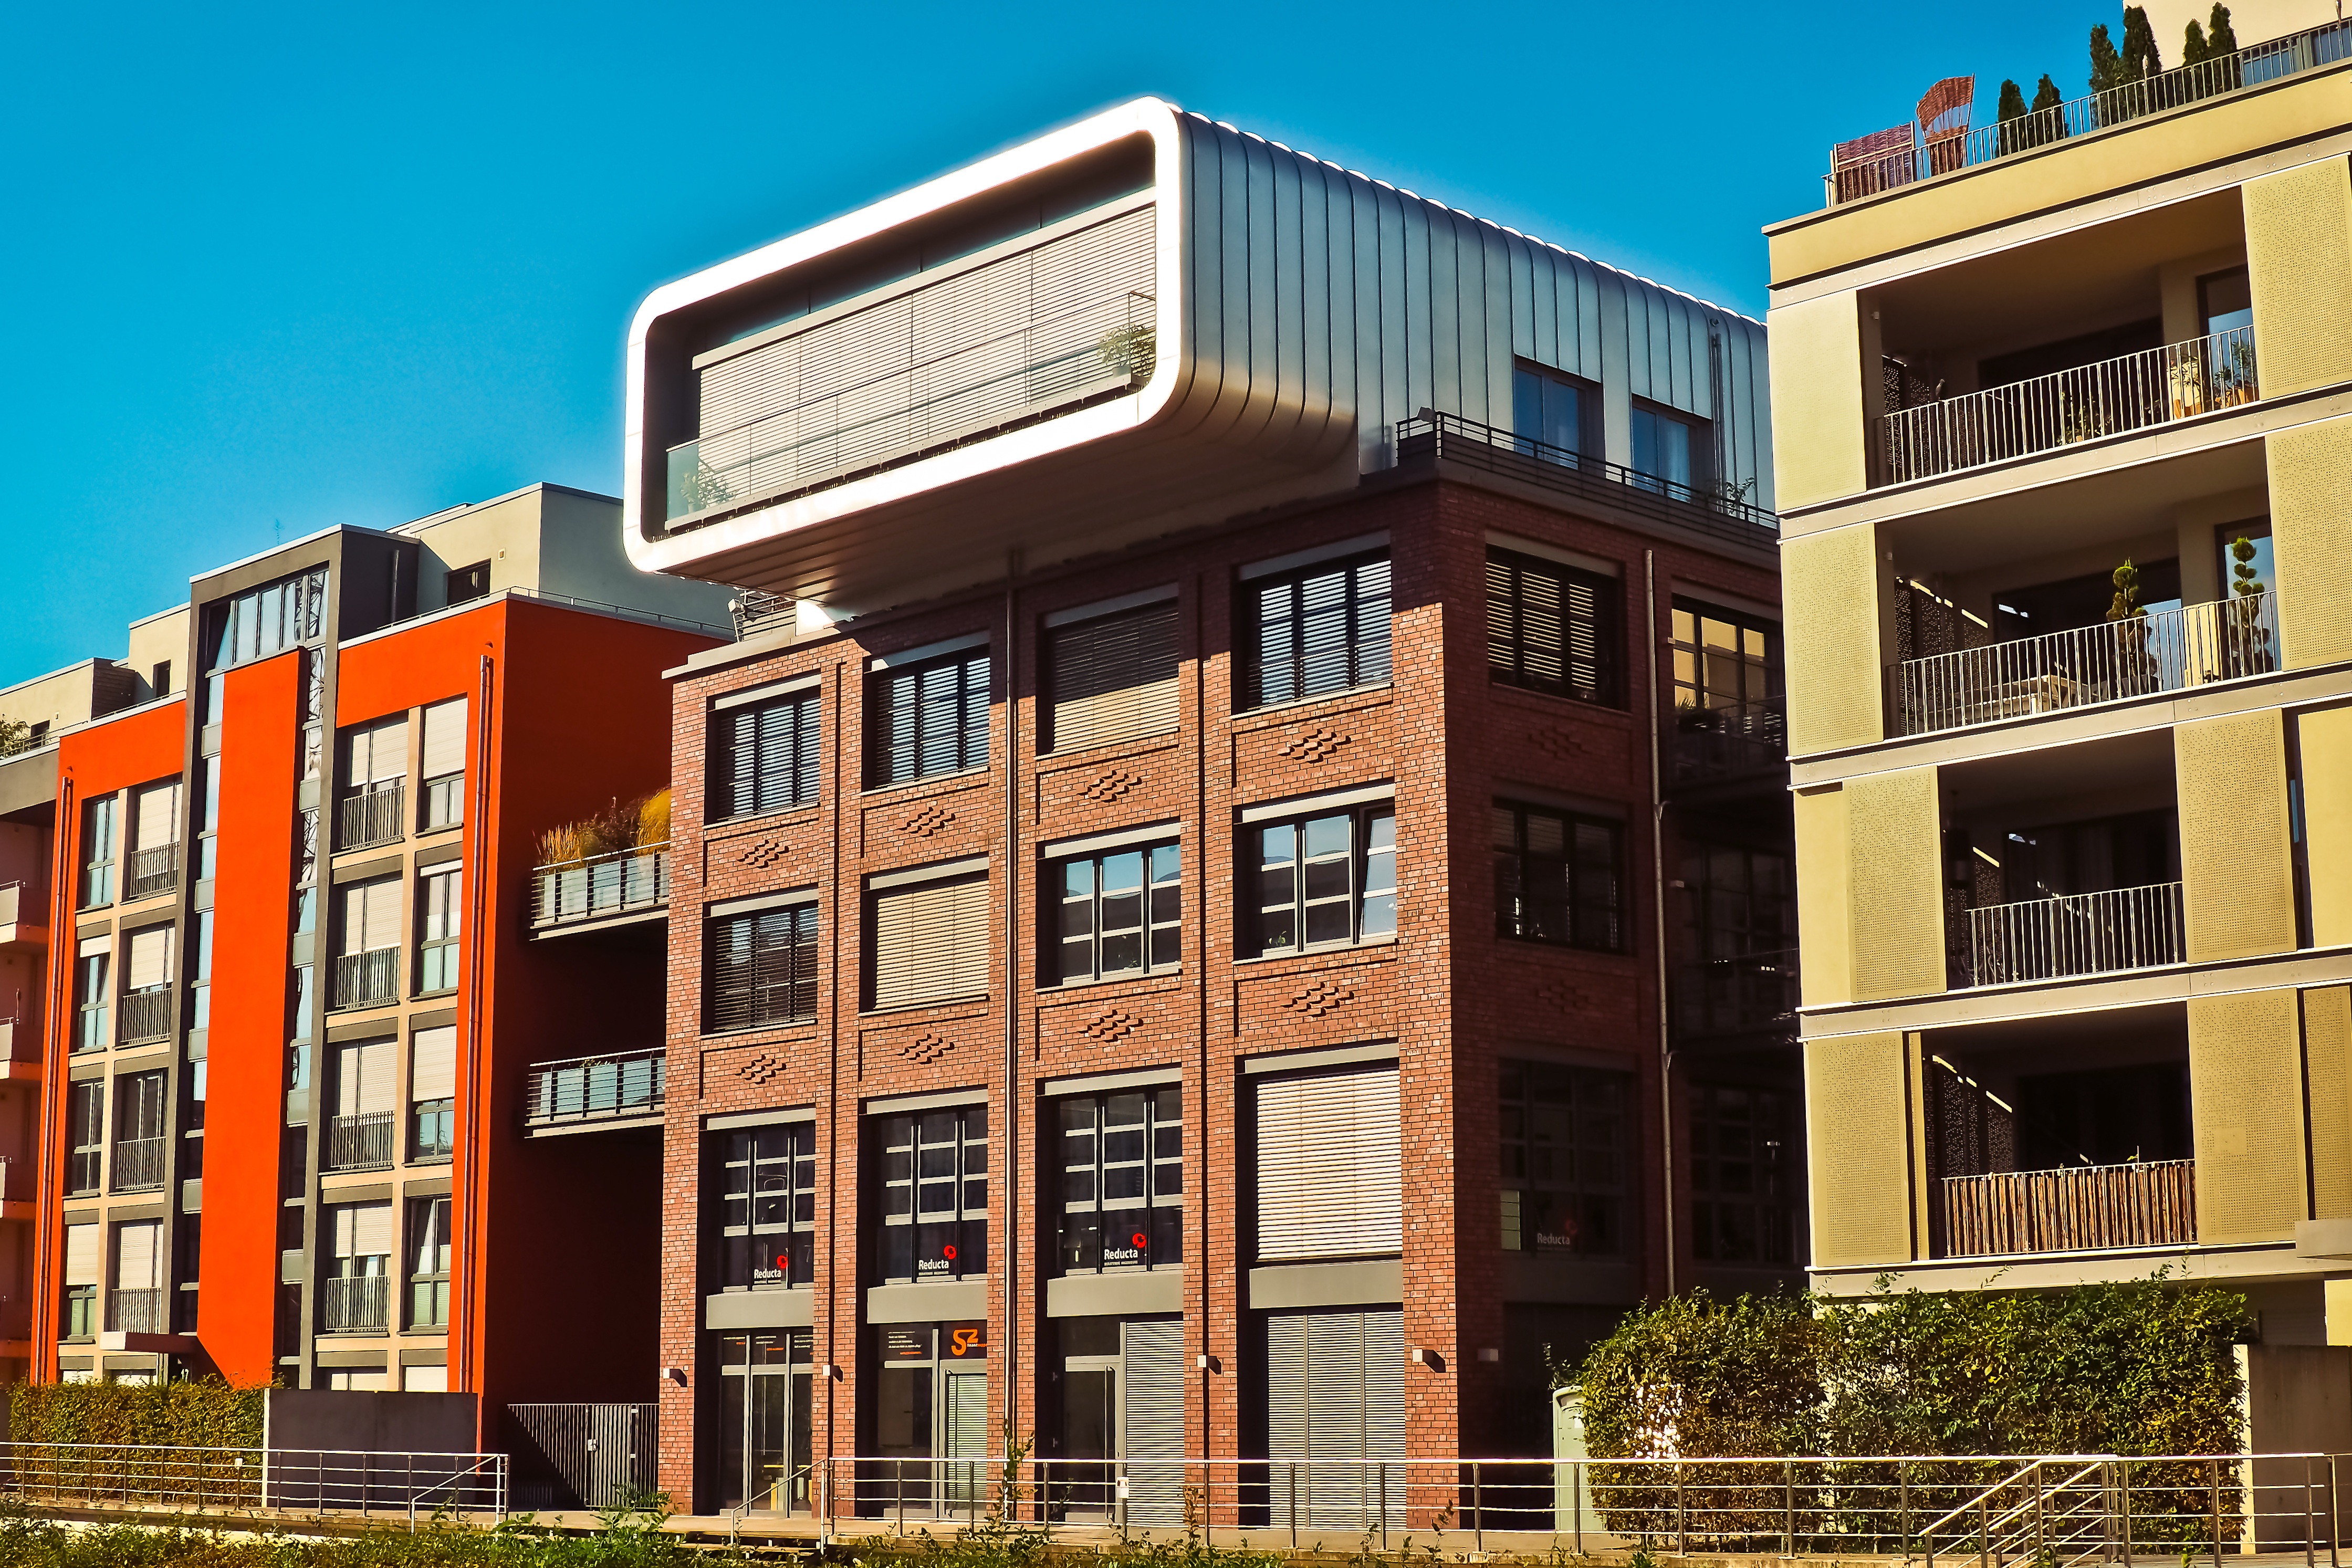
abstract, architecture, sky, house, roof, building, old, city, home, urban, stone, red, metal, facade, property, blue, old building, brick, apartment, modern, tower block, city view, design, minimalist, new, estate, dormitory, commercial building, condominium, neighbourhood, real estate, reduced, old and new, dusseldorf, modern roof, urban area, old and modern, residential area, mixed use